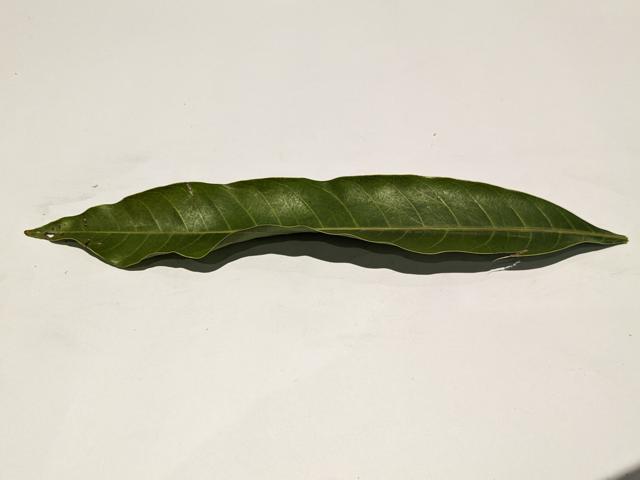
Mango leaf variety: Amrapali